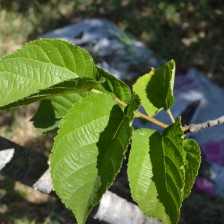
Variety: TaiwanStraberry